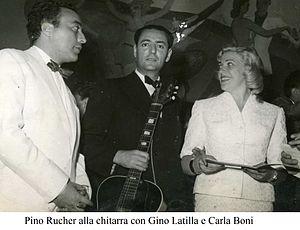
Pino Rucher, né en 1924 et mort en 1996, est un guitariste et arrangeur italien.
Carla Boni, nom de scène de Carla Gaiano, est une chanteuse italienne.